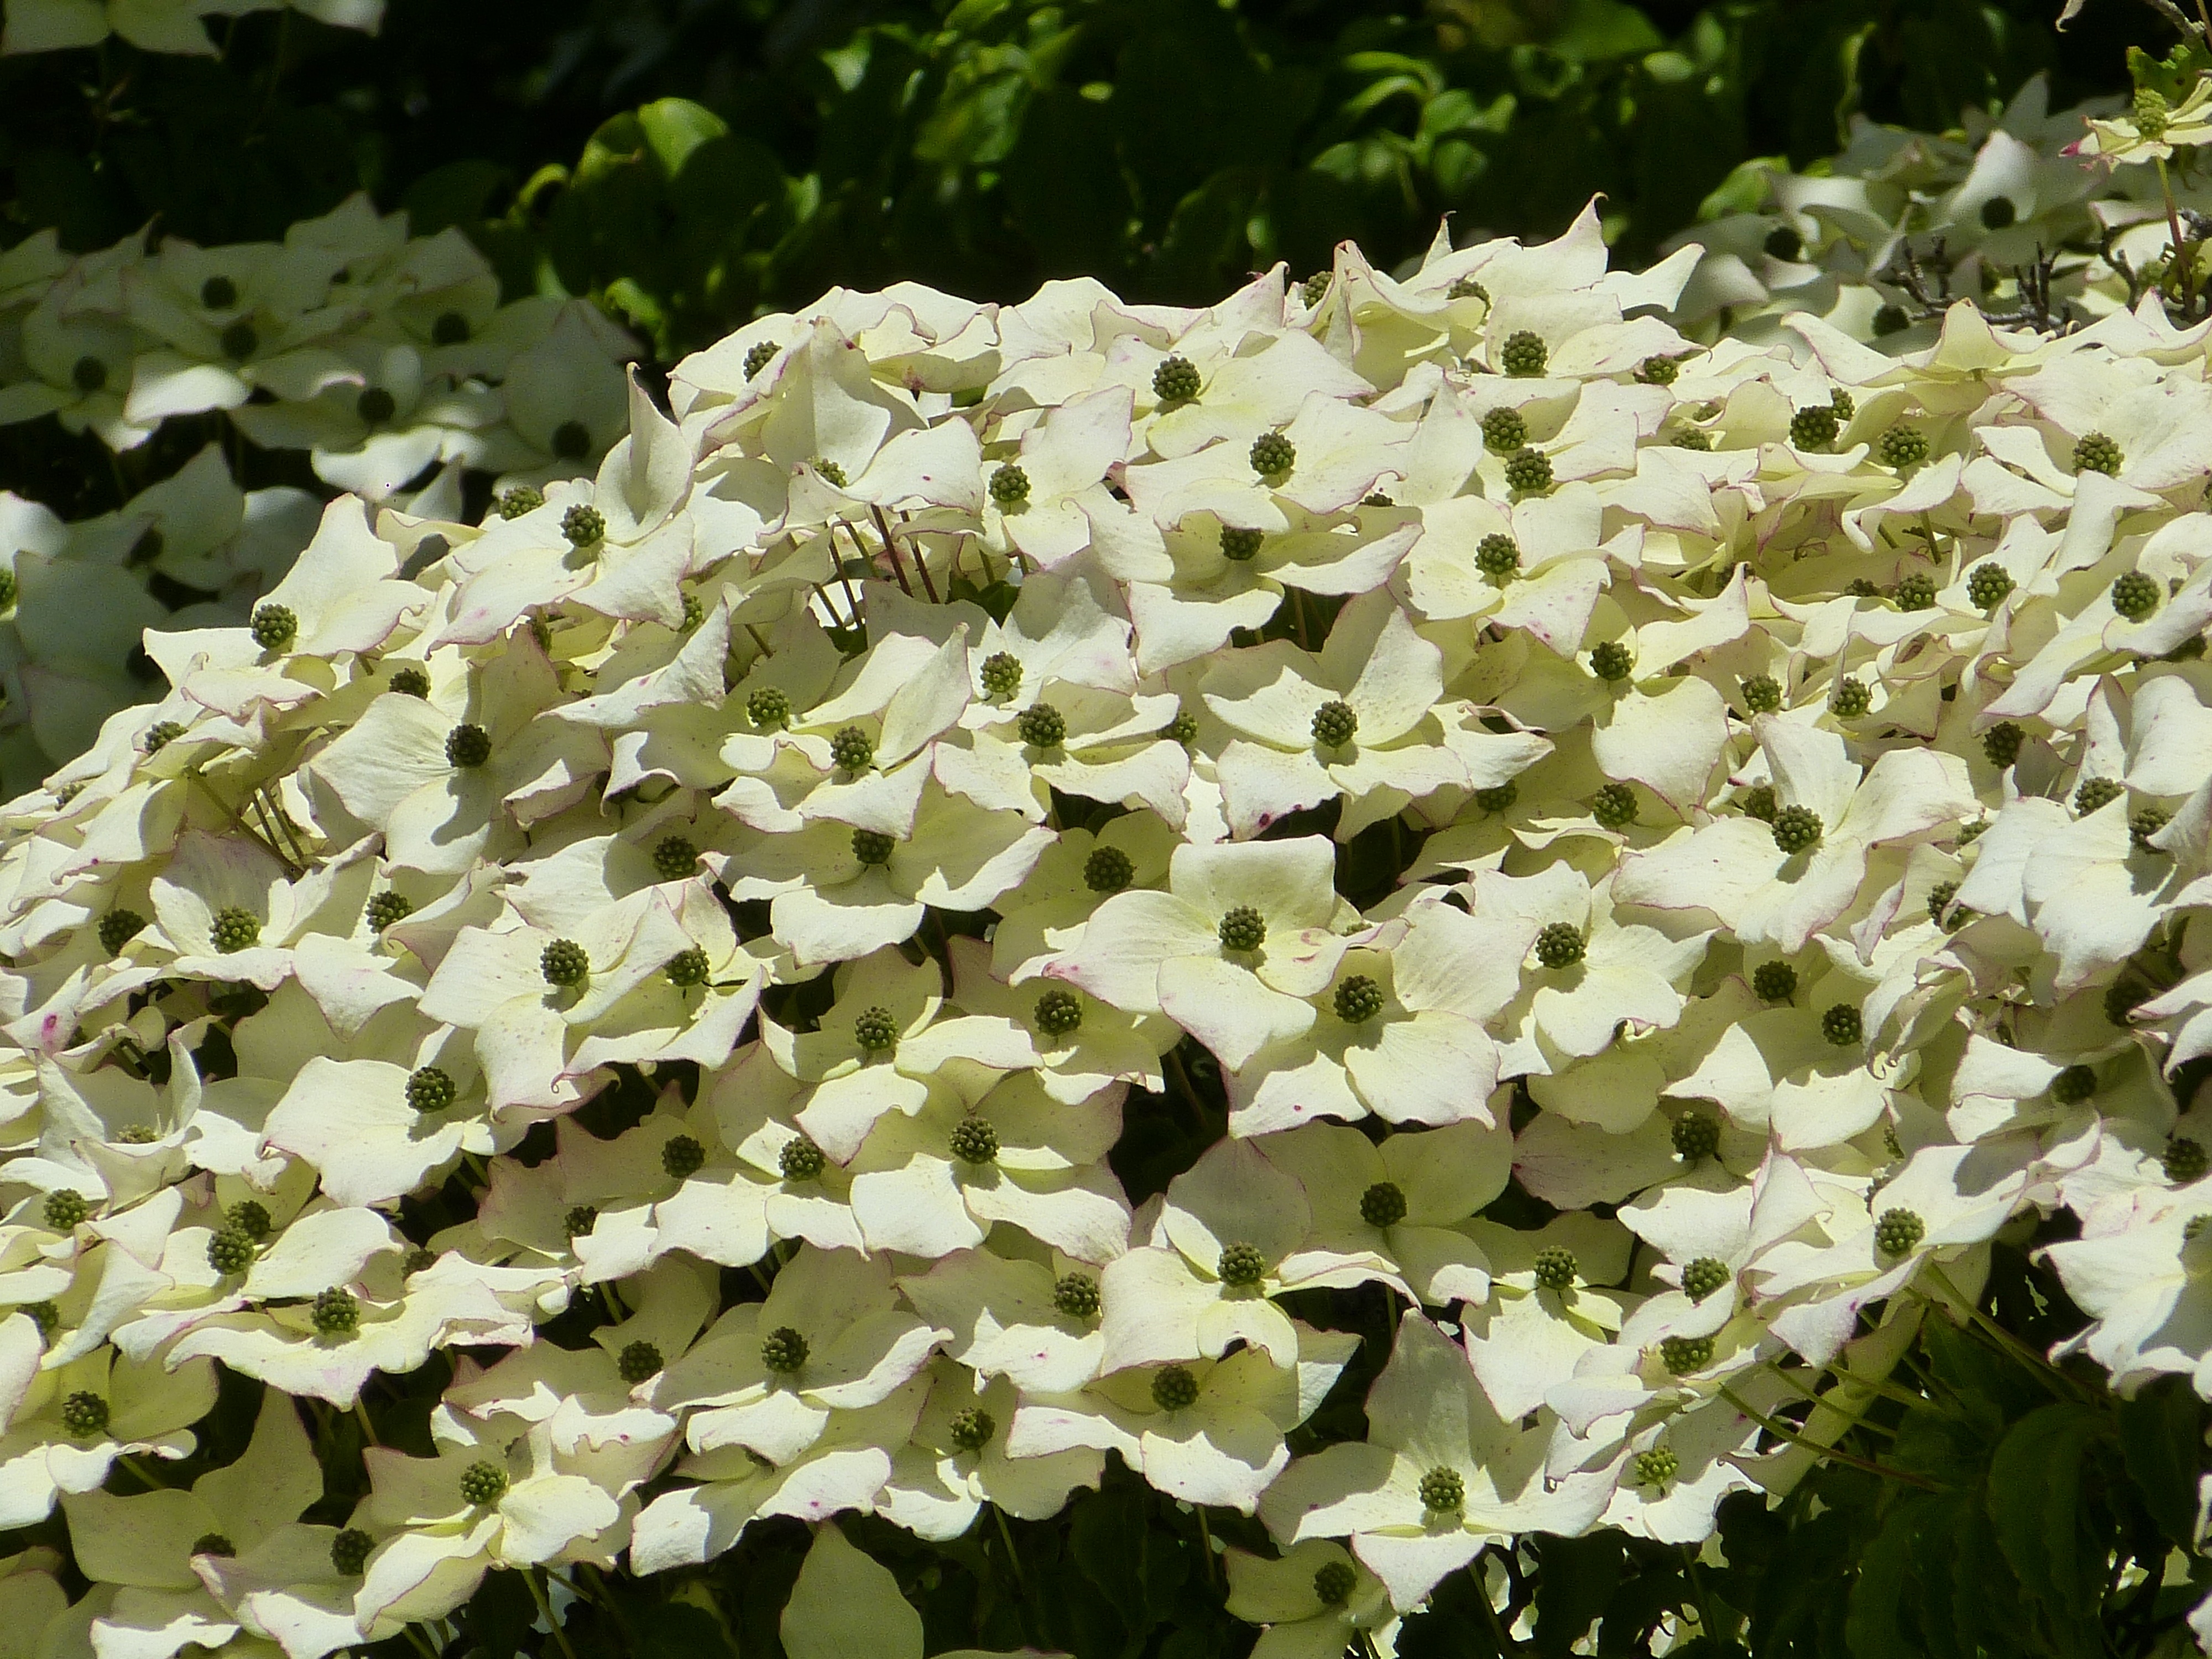
tree, nature, branch, blossom, plant, leaf, flower, petal, bloom, bush, green, botany, flora, hydrangea, shrub, dogwood, beautiful, flowering plant, hydrangeaceae, cornus kousa, land plant, dogwood greenhouse, dogwood blossoms